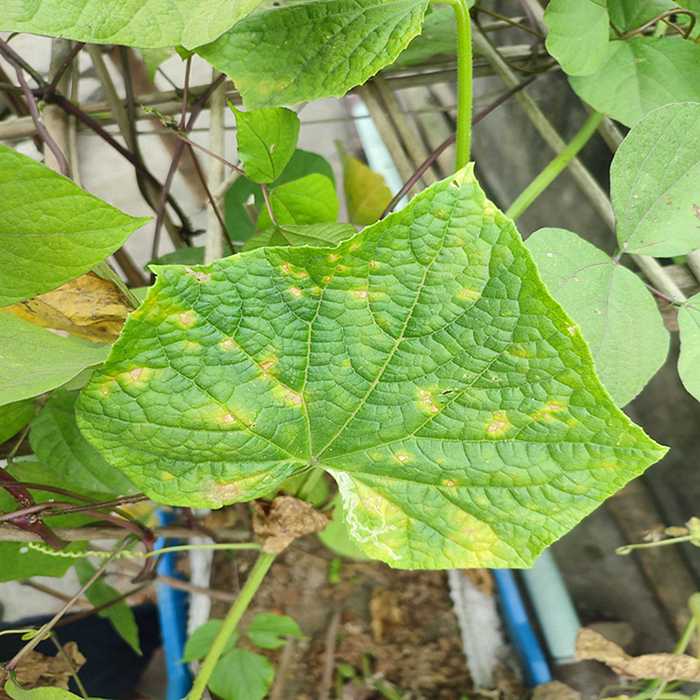
Plant: Cucumber
Label: Downy mildew